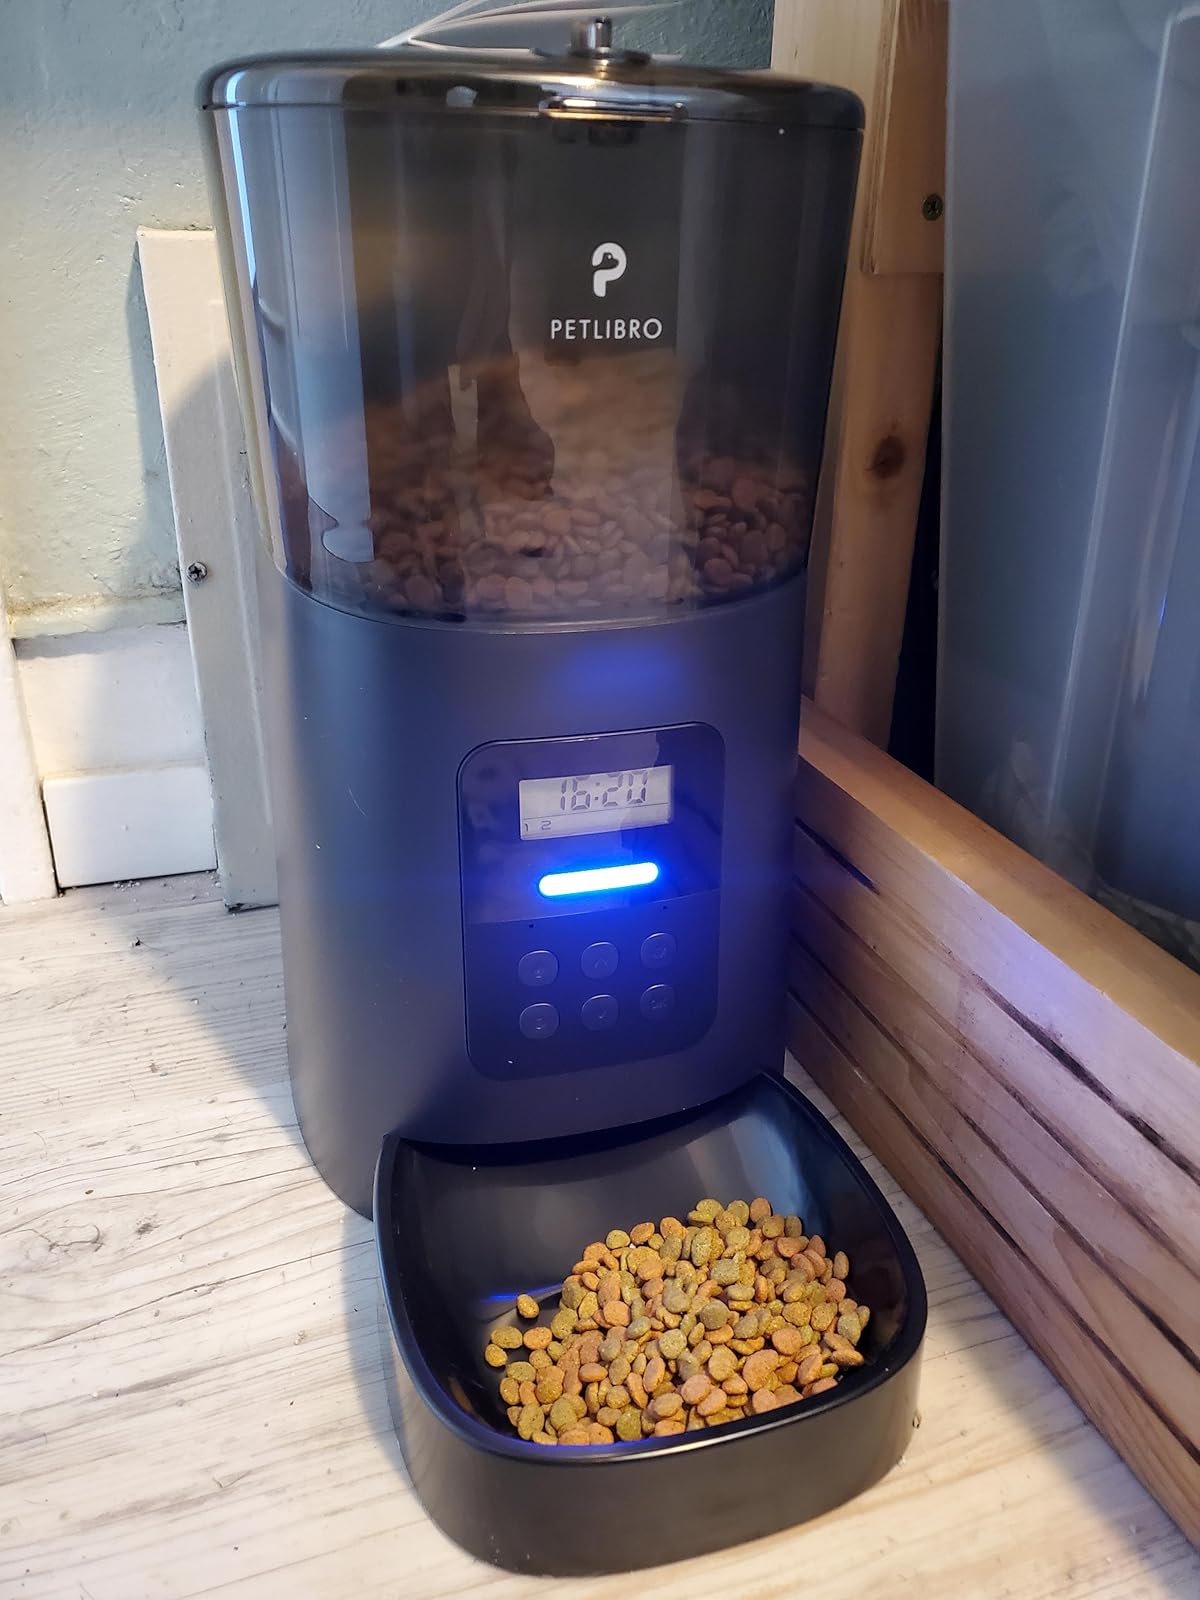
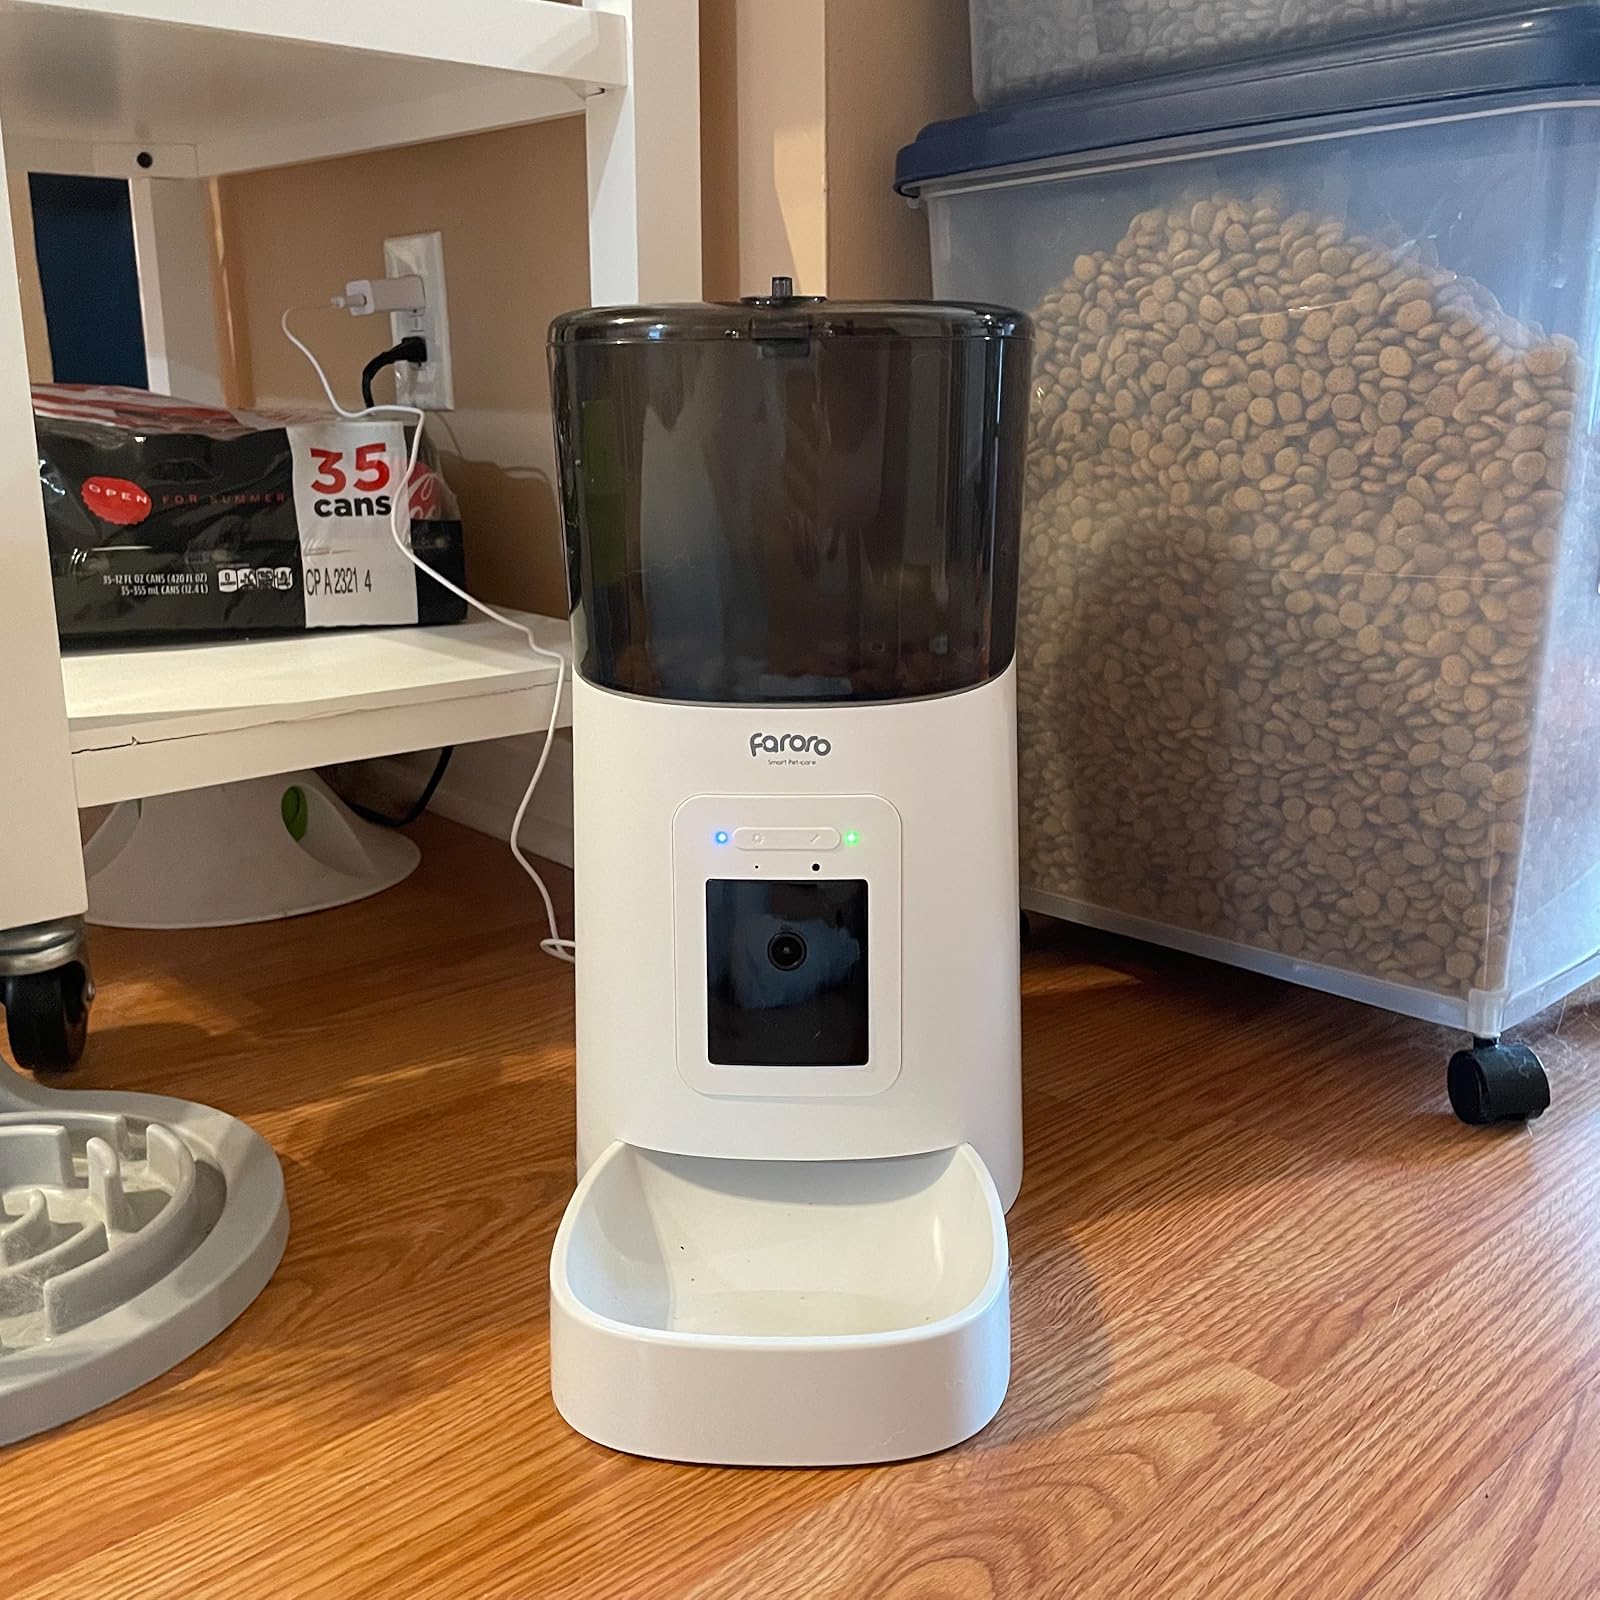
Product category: items_feeder
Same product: no